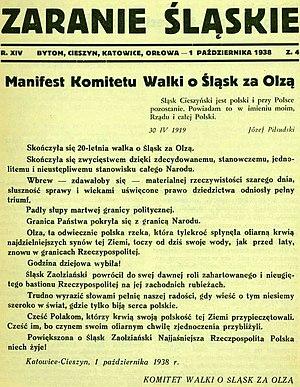
La rivière Olza est un cours d'eau qui prend sa source en Pologne puis s'écoule en République tchèque avant de se jeter dans le fleuve Oder.